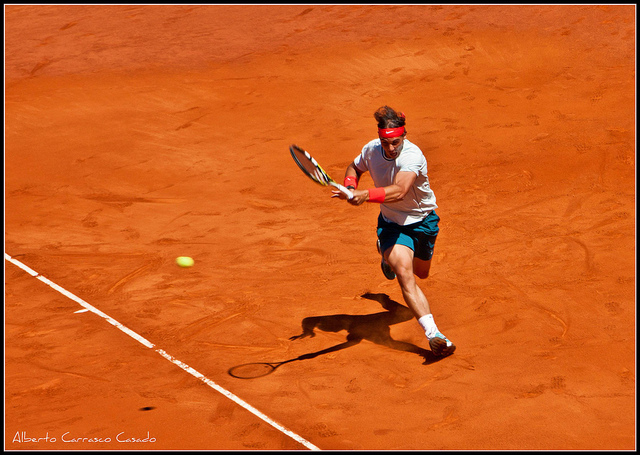
vận động viên tennis đang cầm vợt chạy tới đỡ bóng